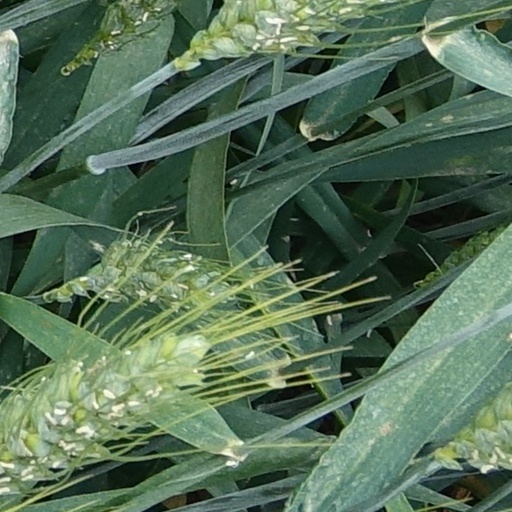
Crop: wheat